Plateau Station

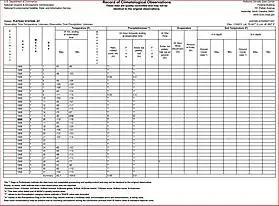

Plateau Station is one of the coldest places on earth and has an ice cap climate. The lowest temperature recorded in Plateau Station was -123.1 °F (-86.2 °C) on July 20, 1968. The annual average temperature is -56.7 degrees C (-70.1 degrees F). Plateau Station has cold and brief summers. and long, dark and frigid winters. Also on June 5, 1968, Plateau station had -123.0 °F (-86.1 °C). The maximum temperature on July 20, 1968 was .